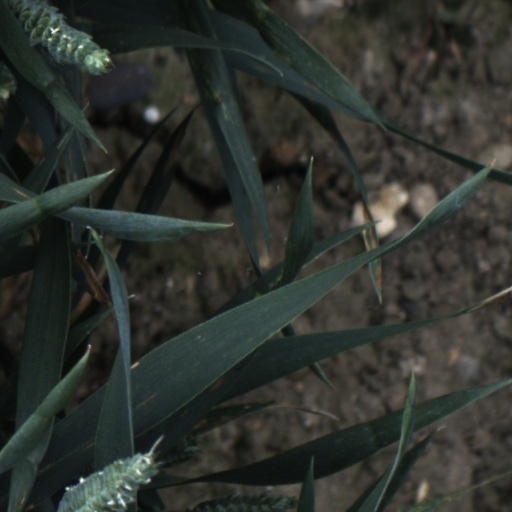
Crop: wheat